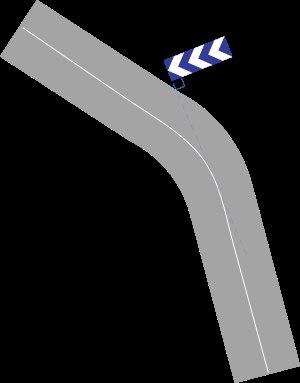
L’implantation des balises de virage J4 est réglementée en France par une circulaire de 1978.